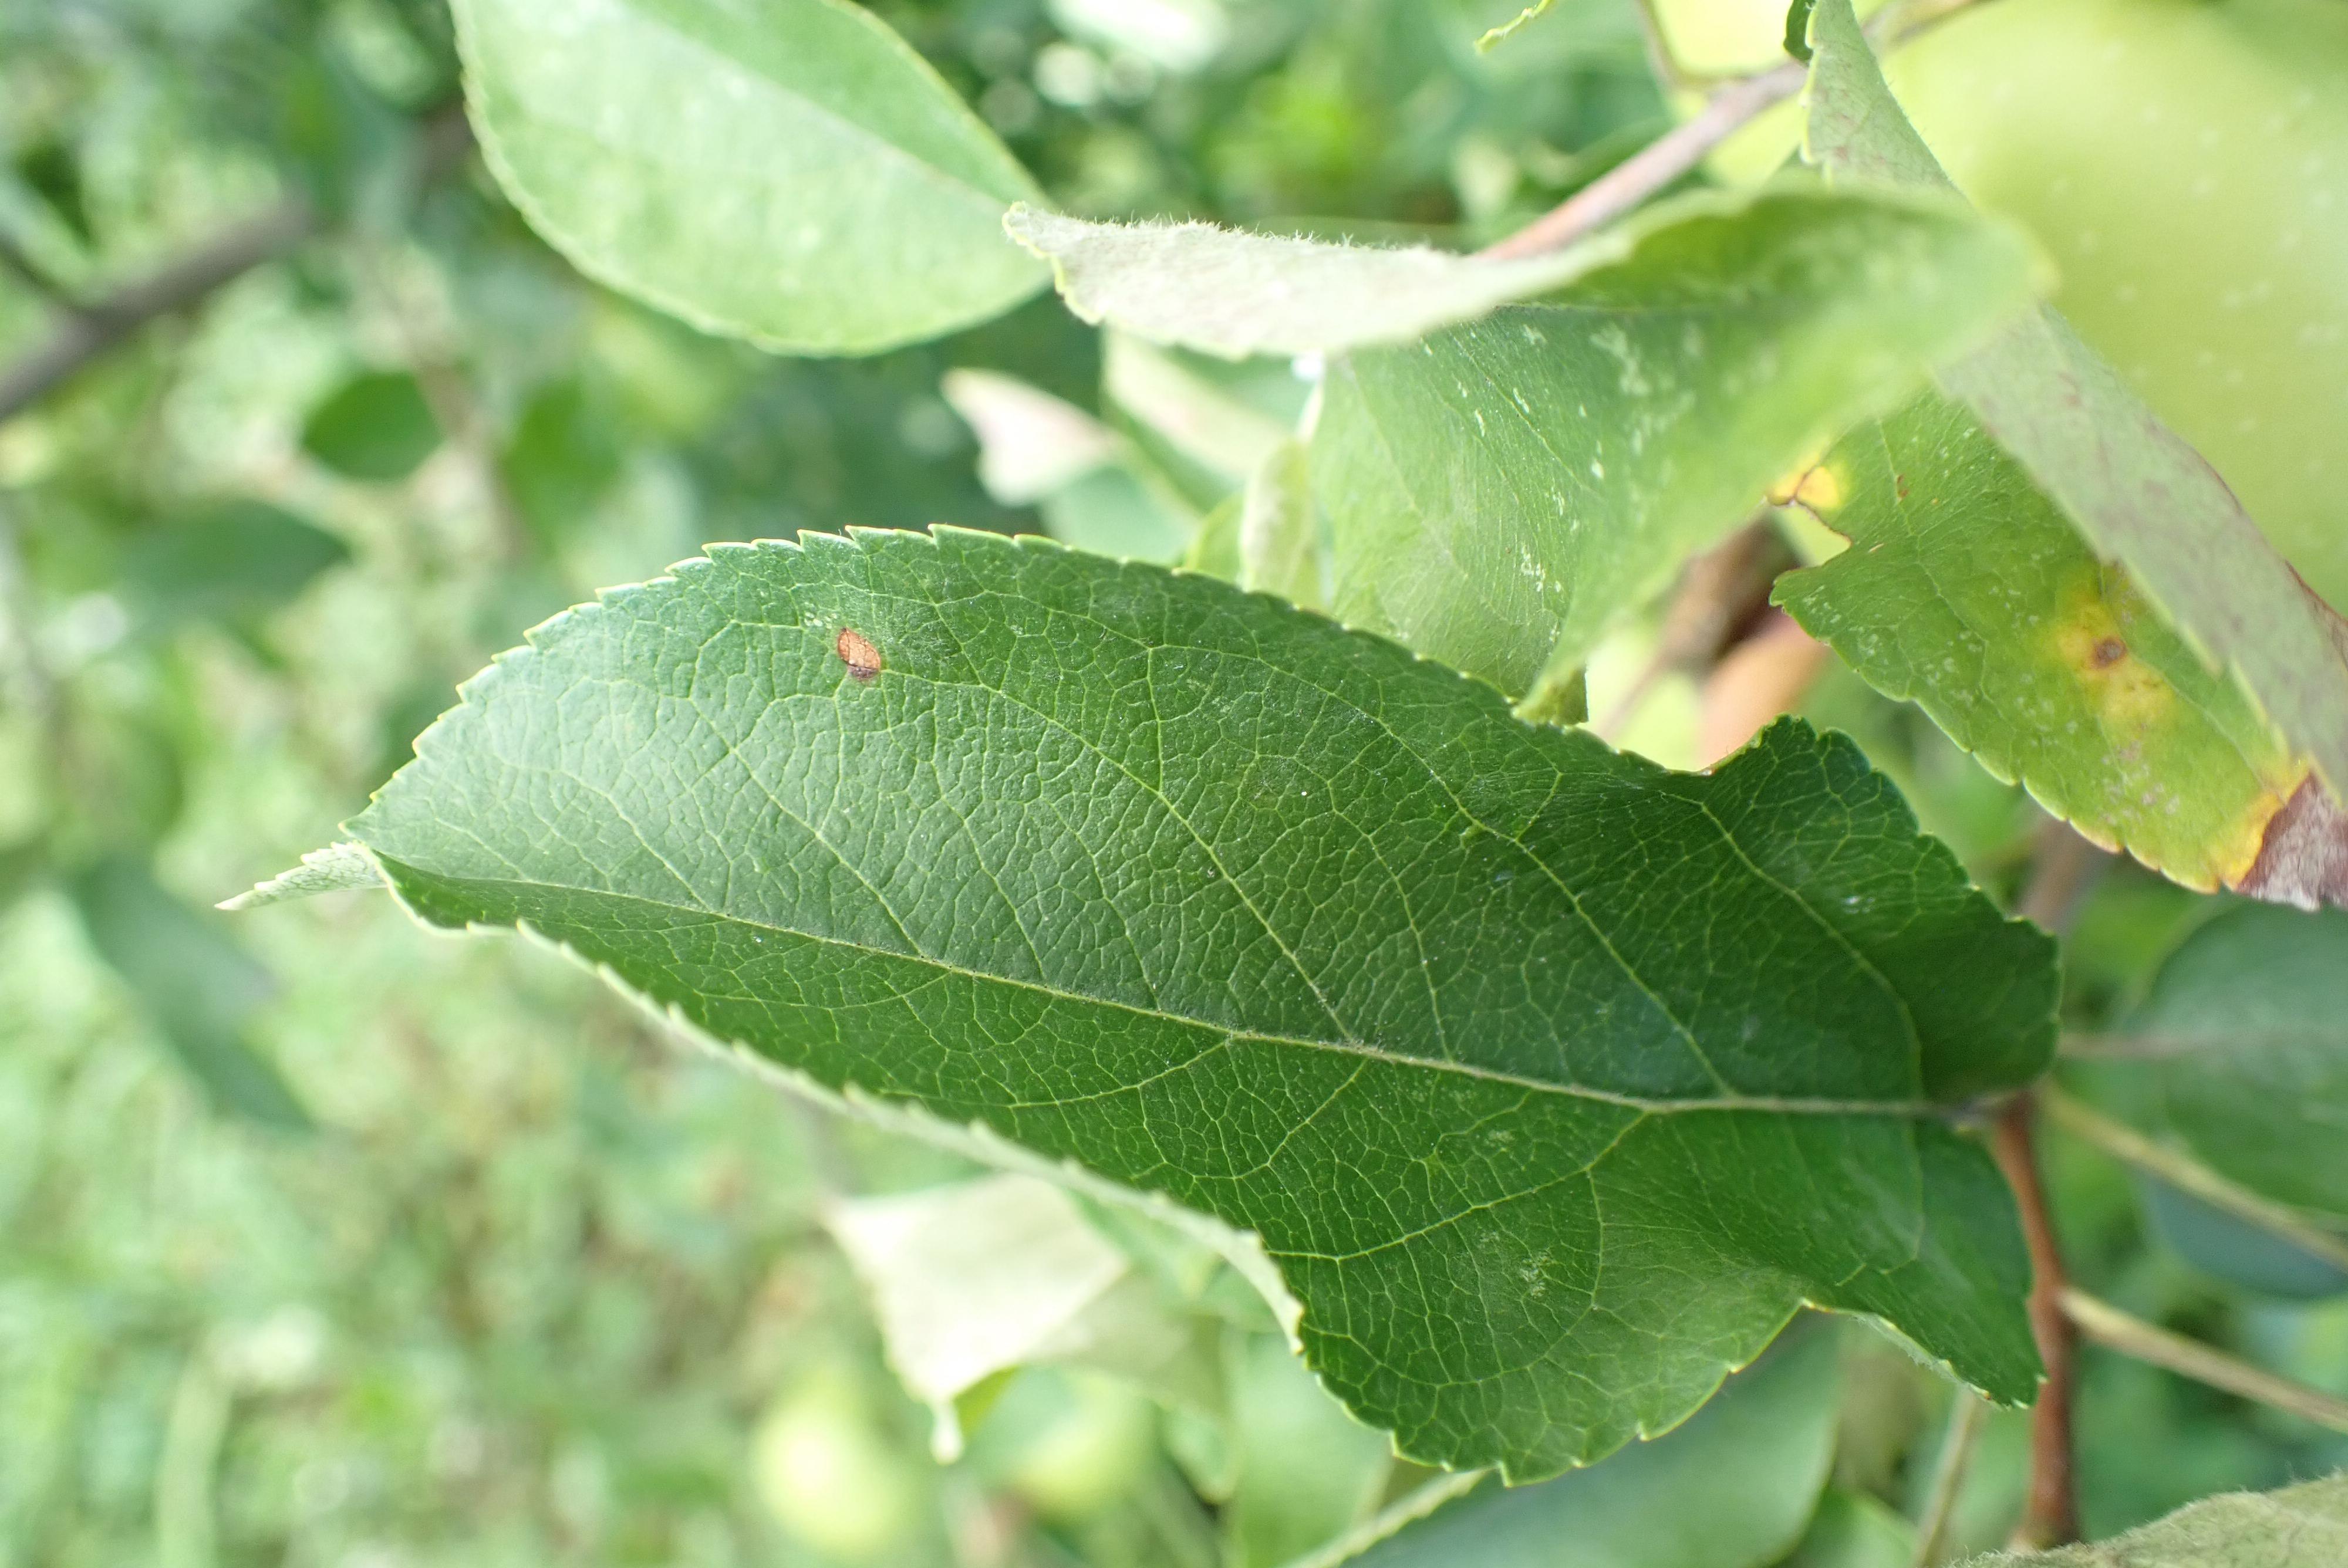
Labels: frog_eye_leaf_spot